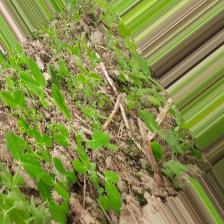
Label: Normal